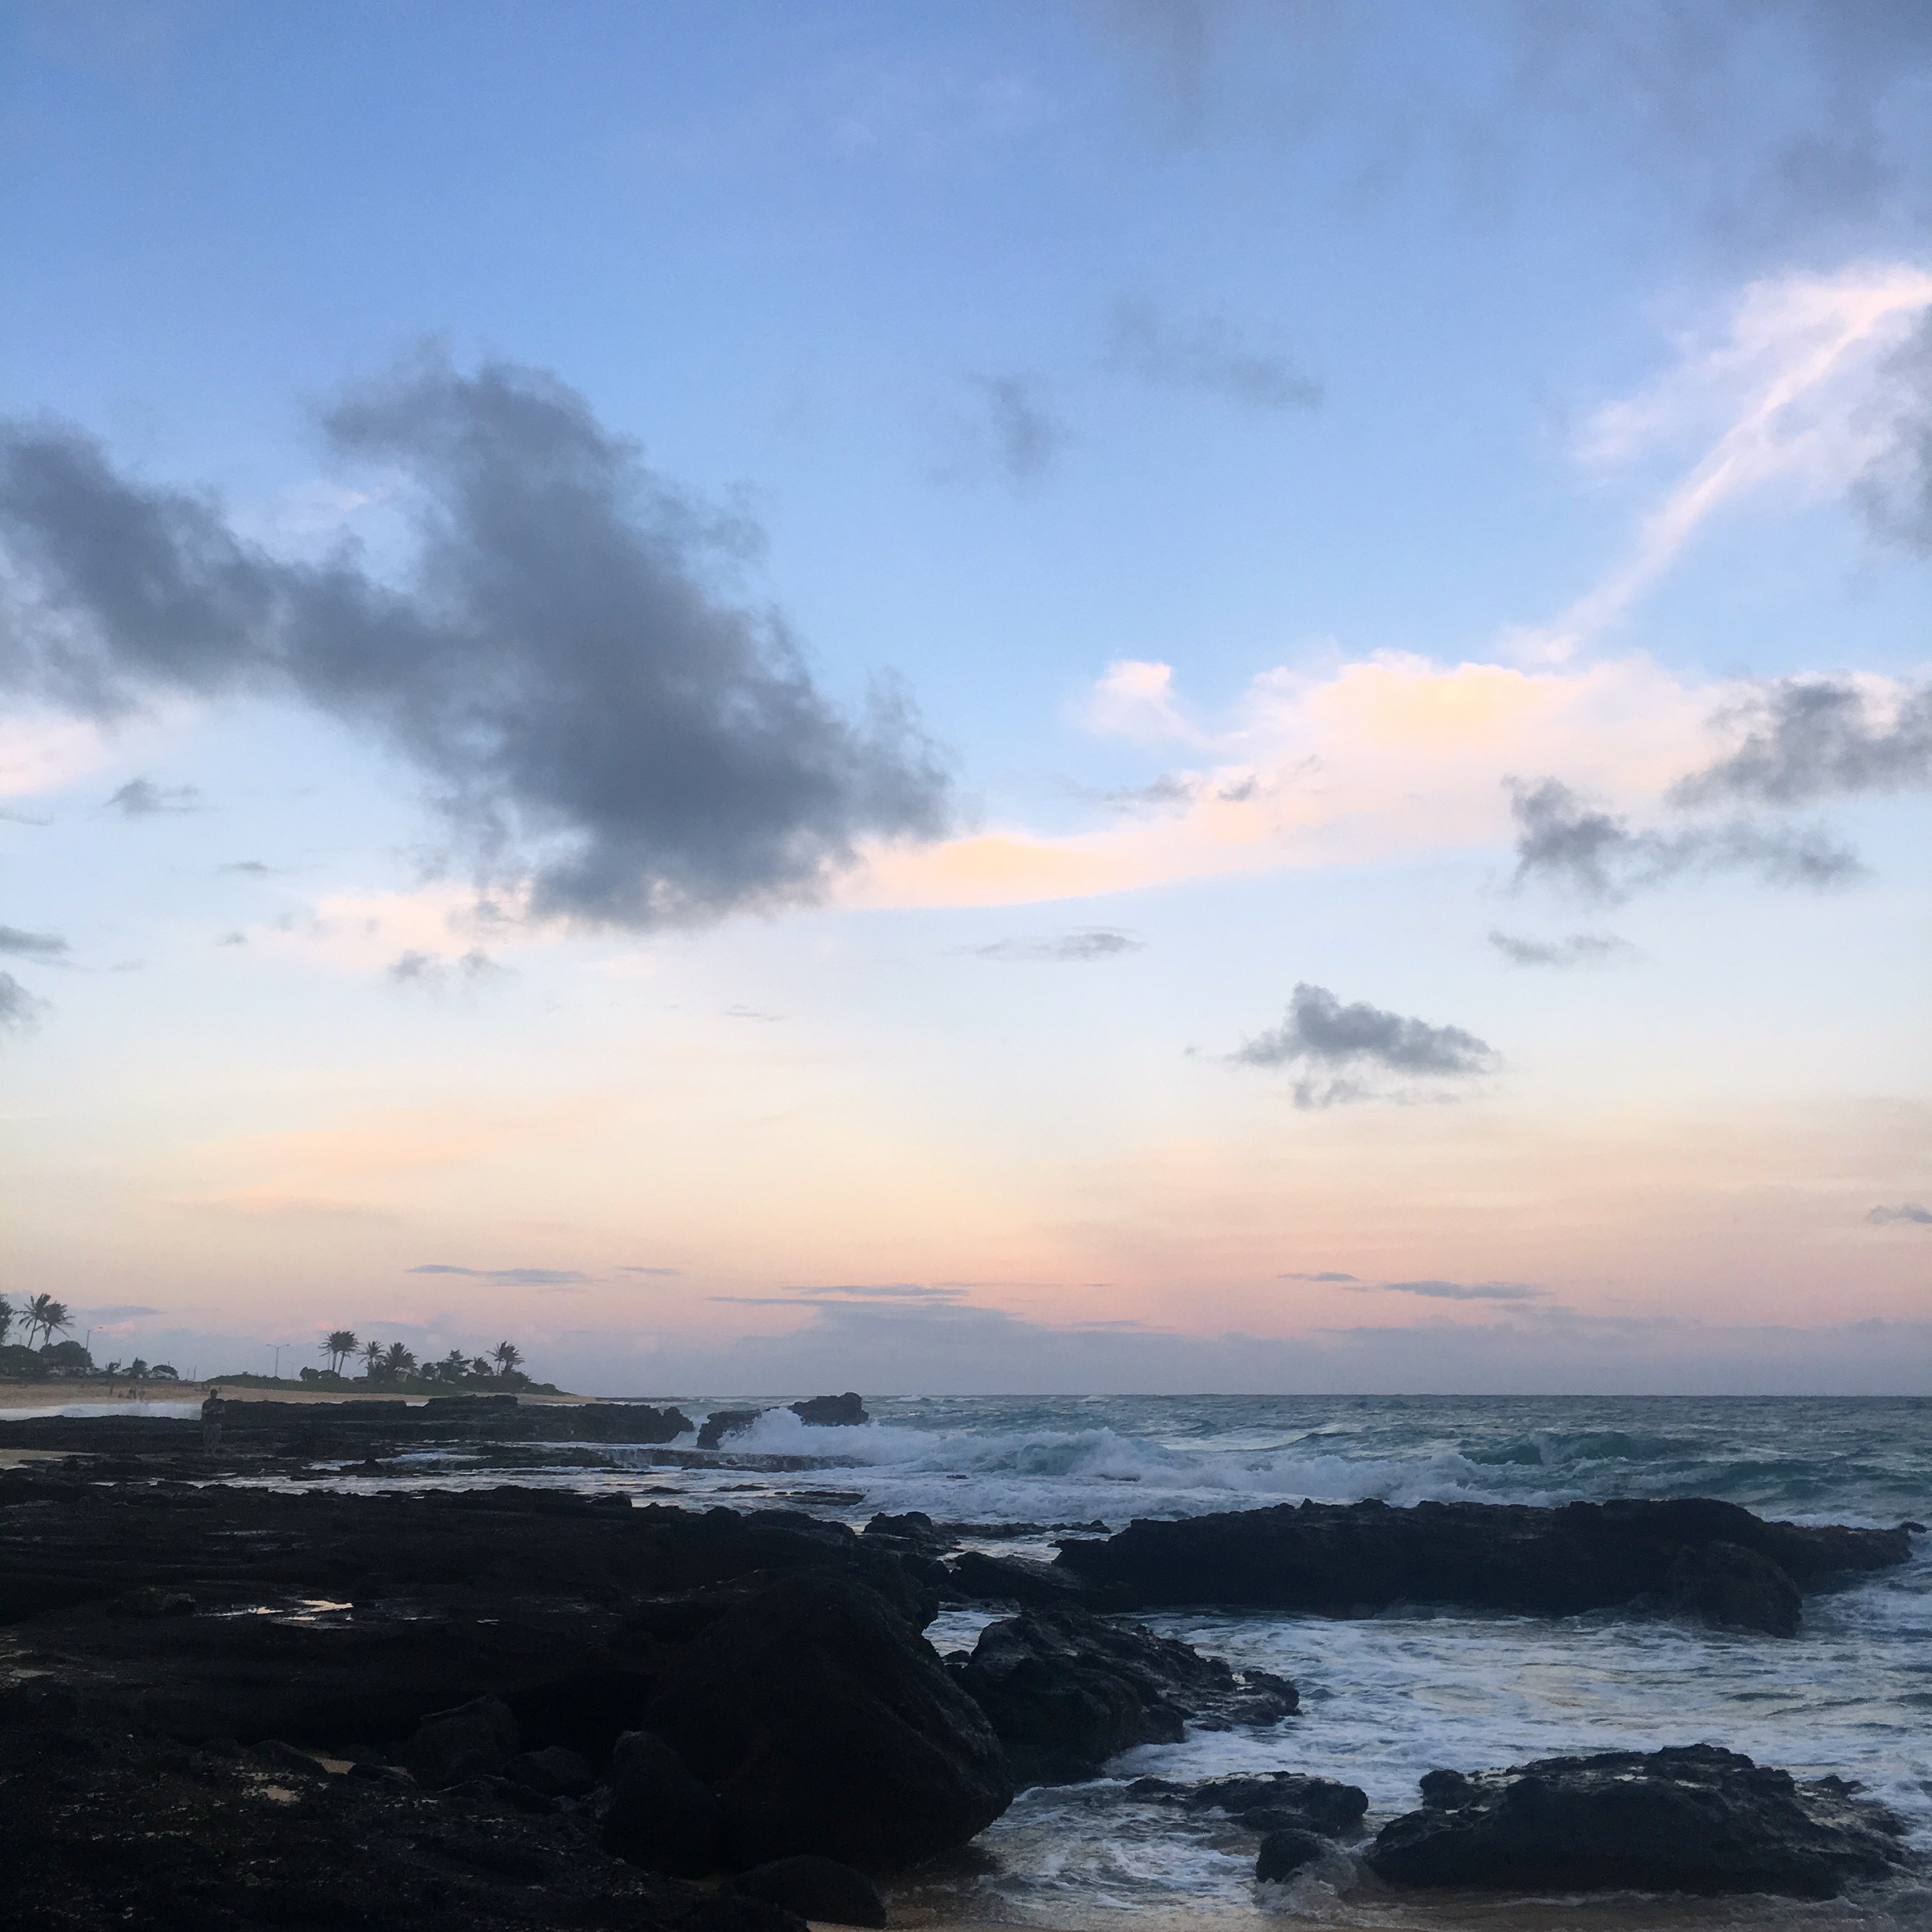
sky, sea, horizon, ocean, shore, cloud, coast, headland, calm, sunrise, wind wave, sunset, wave, atmosphere, morning, dawn, coastal and oceanic landforms, dusk, evening, water, sunlight, afterglow, beach, cumulus, cape